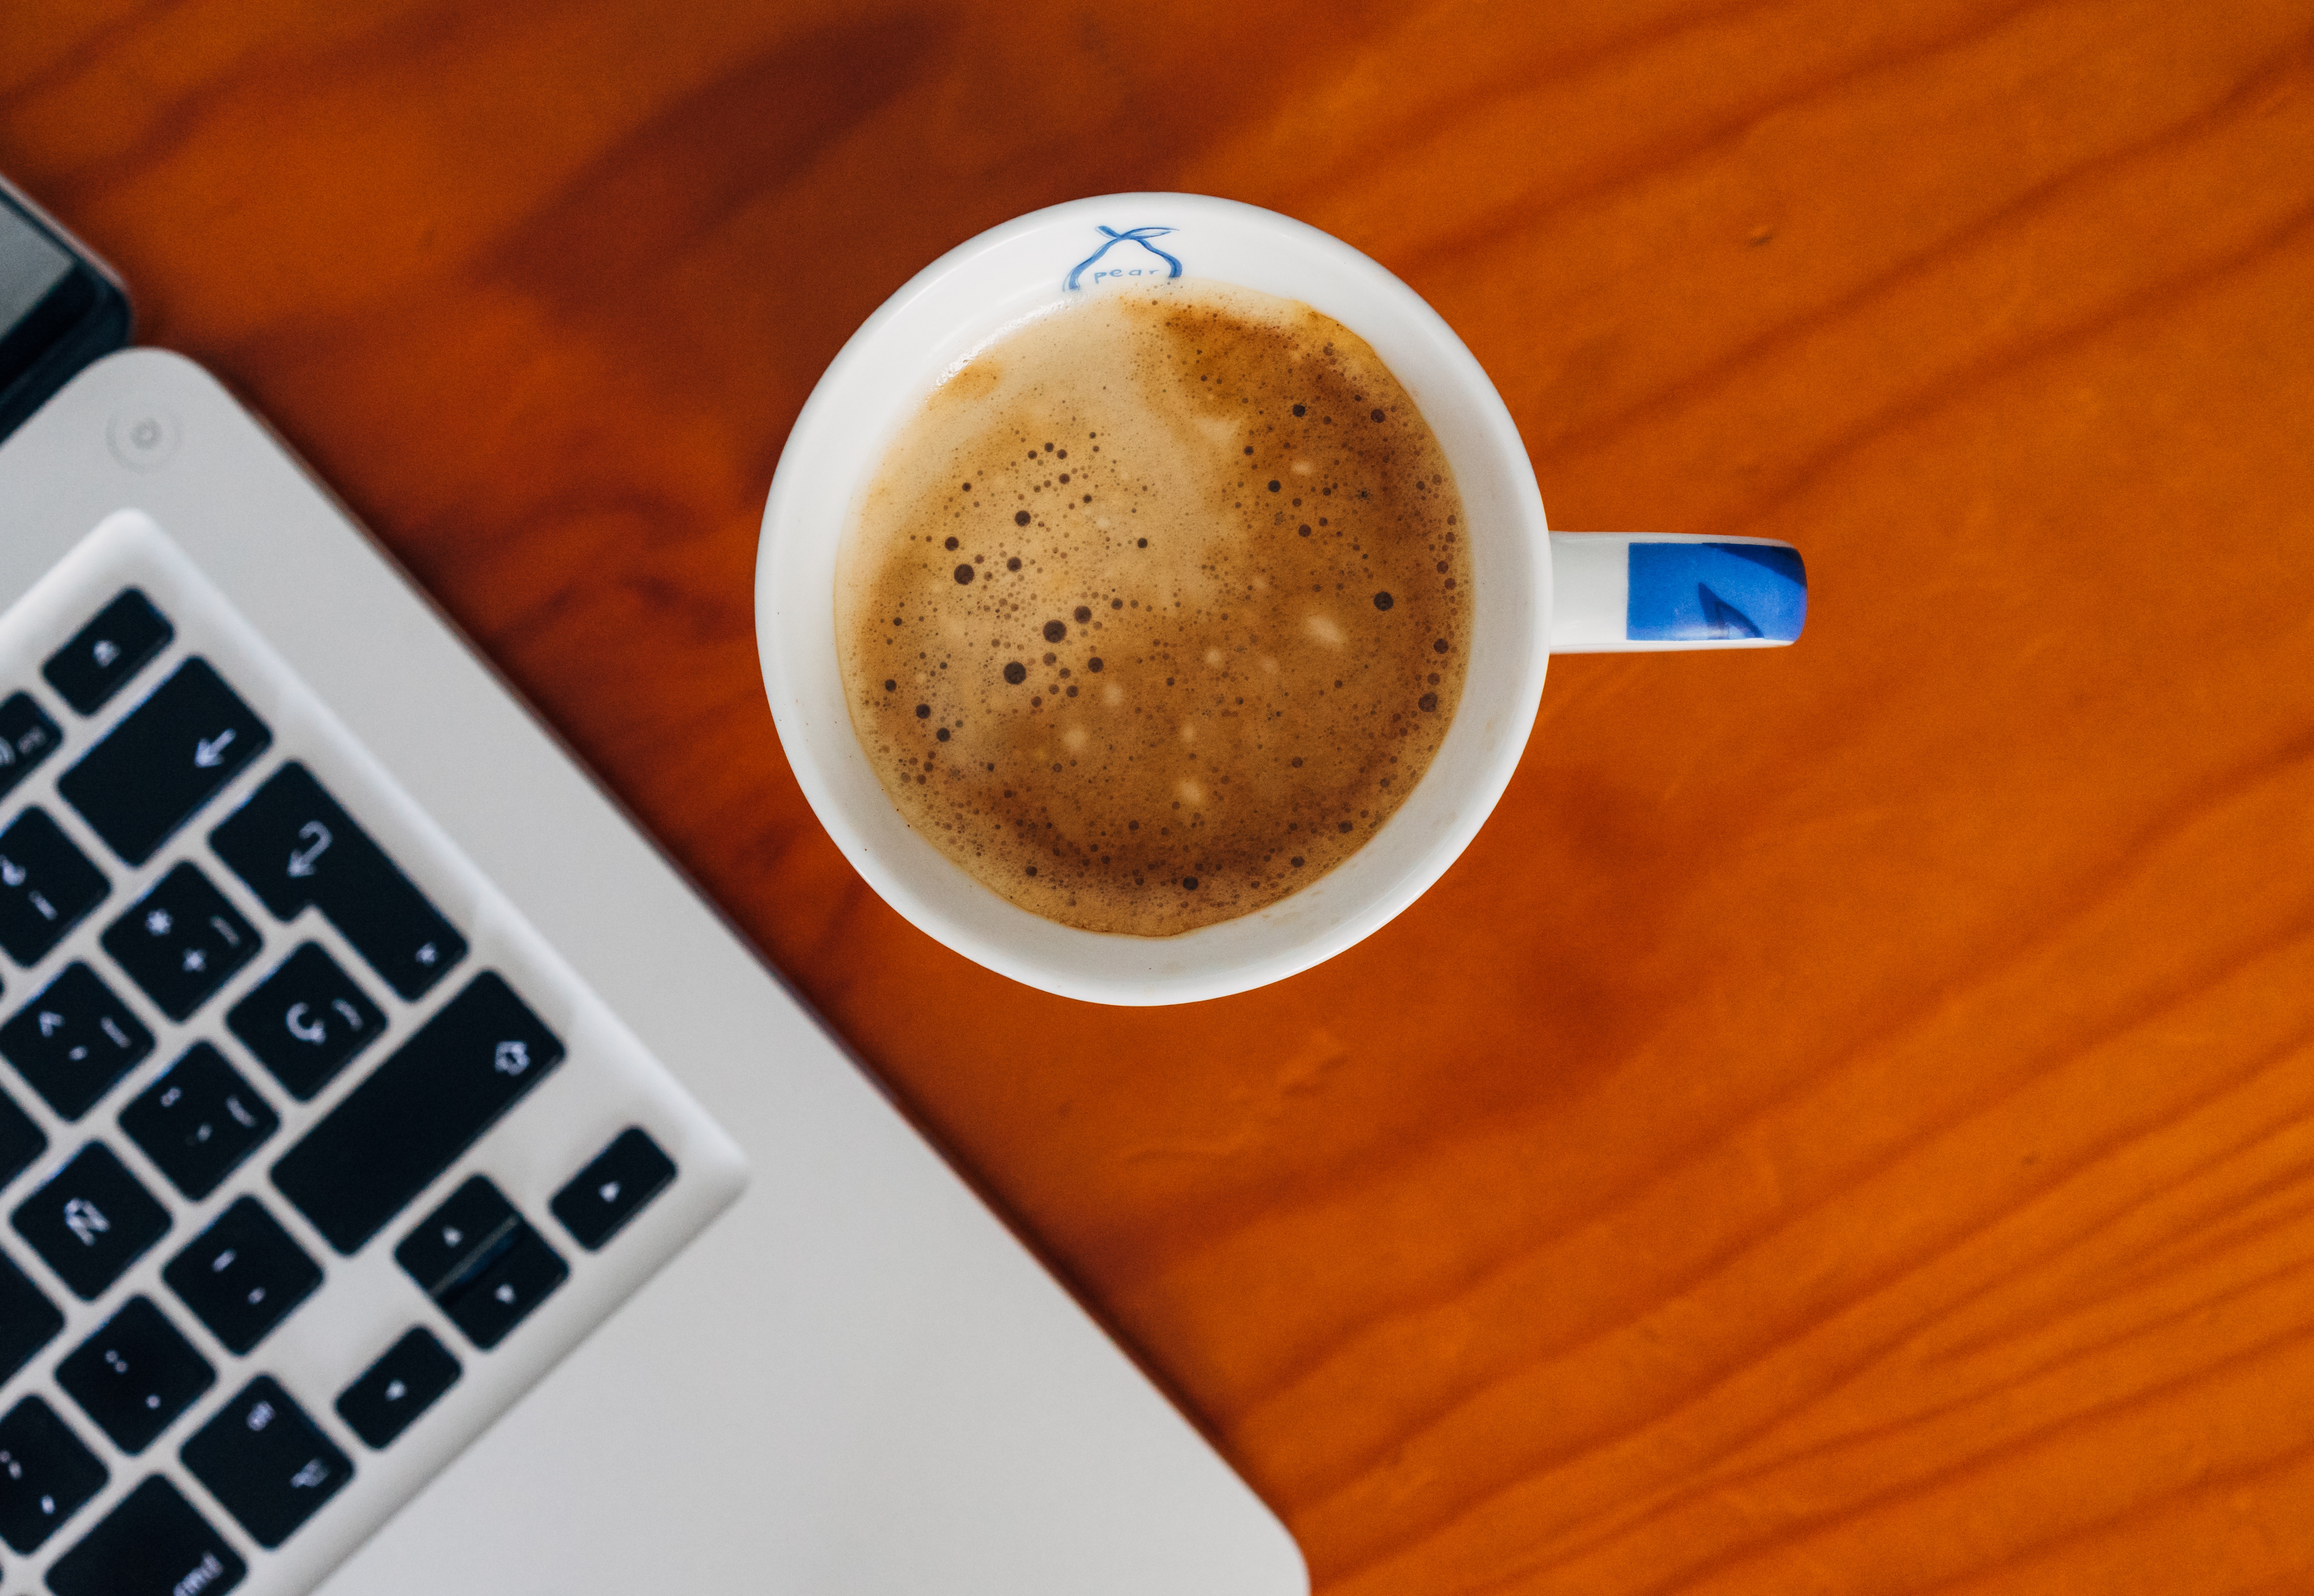
coffee, cup, drink, espresso, caffeine